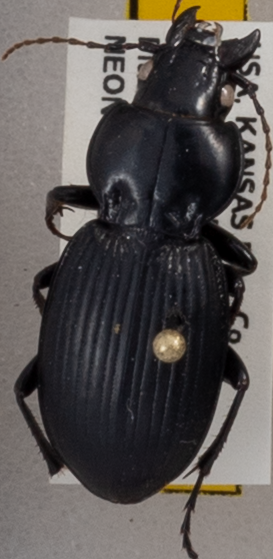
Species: Cyclotrachelus sodalis colossus
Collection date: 2019-07-15
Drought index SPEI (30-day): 1.69
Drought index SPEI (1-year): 2.01
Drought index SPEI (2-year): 0.728